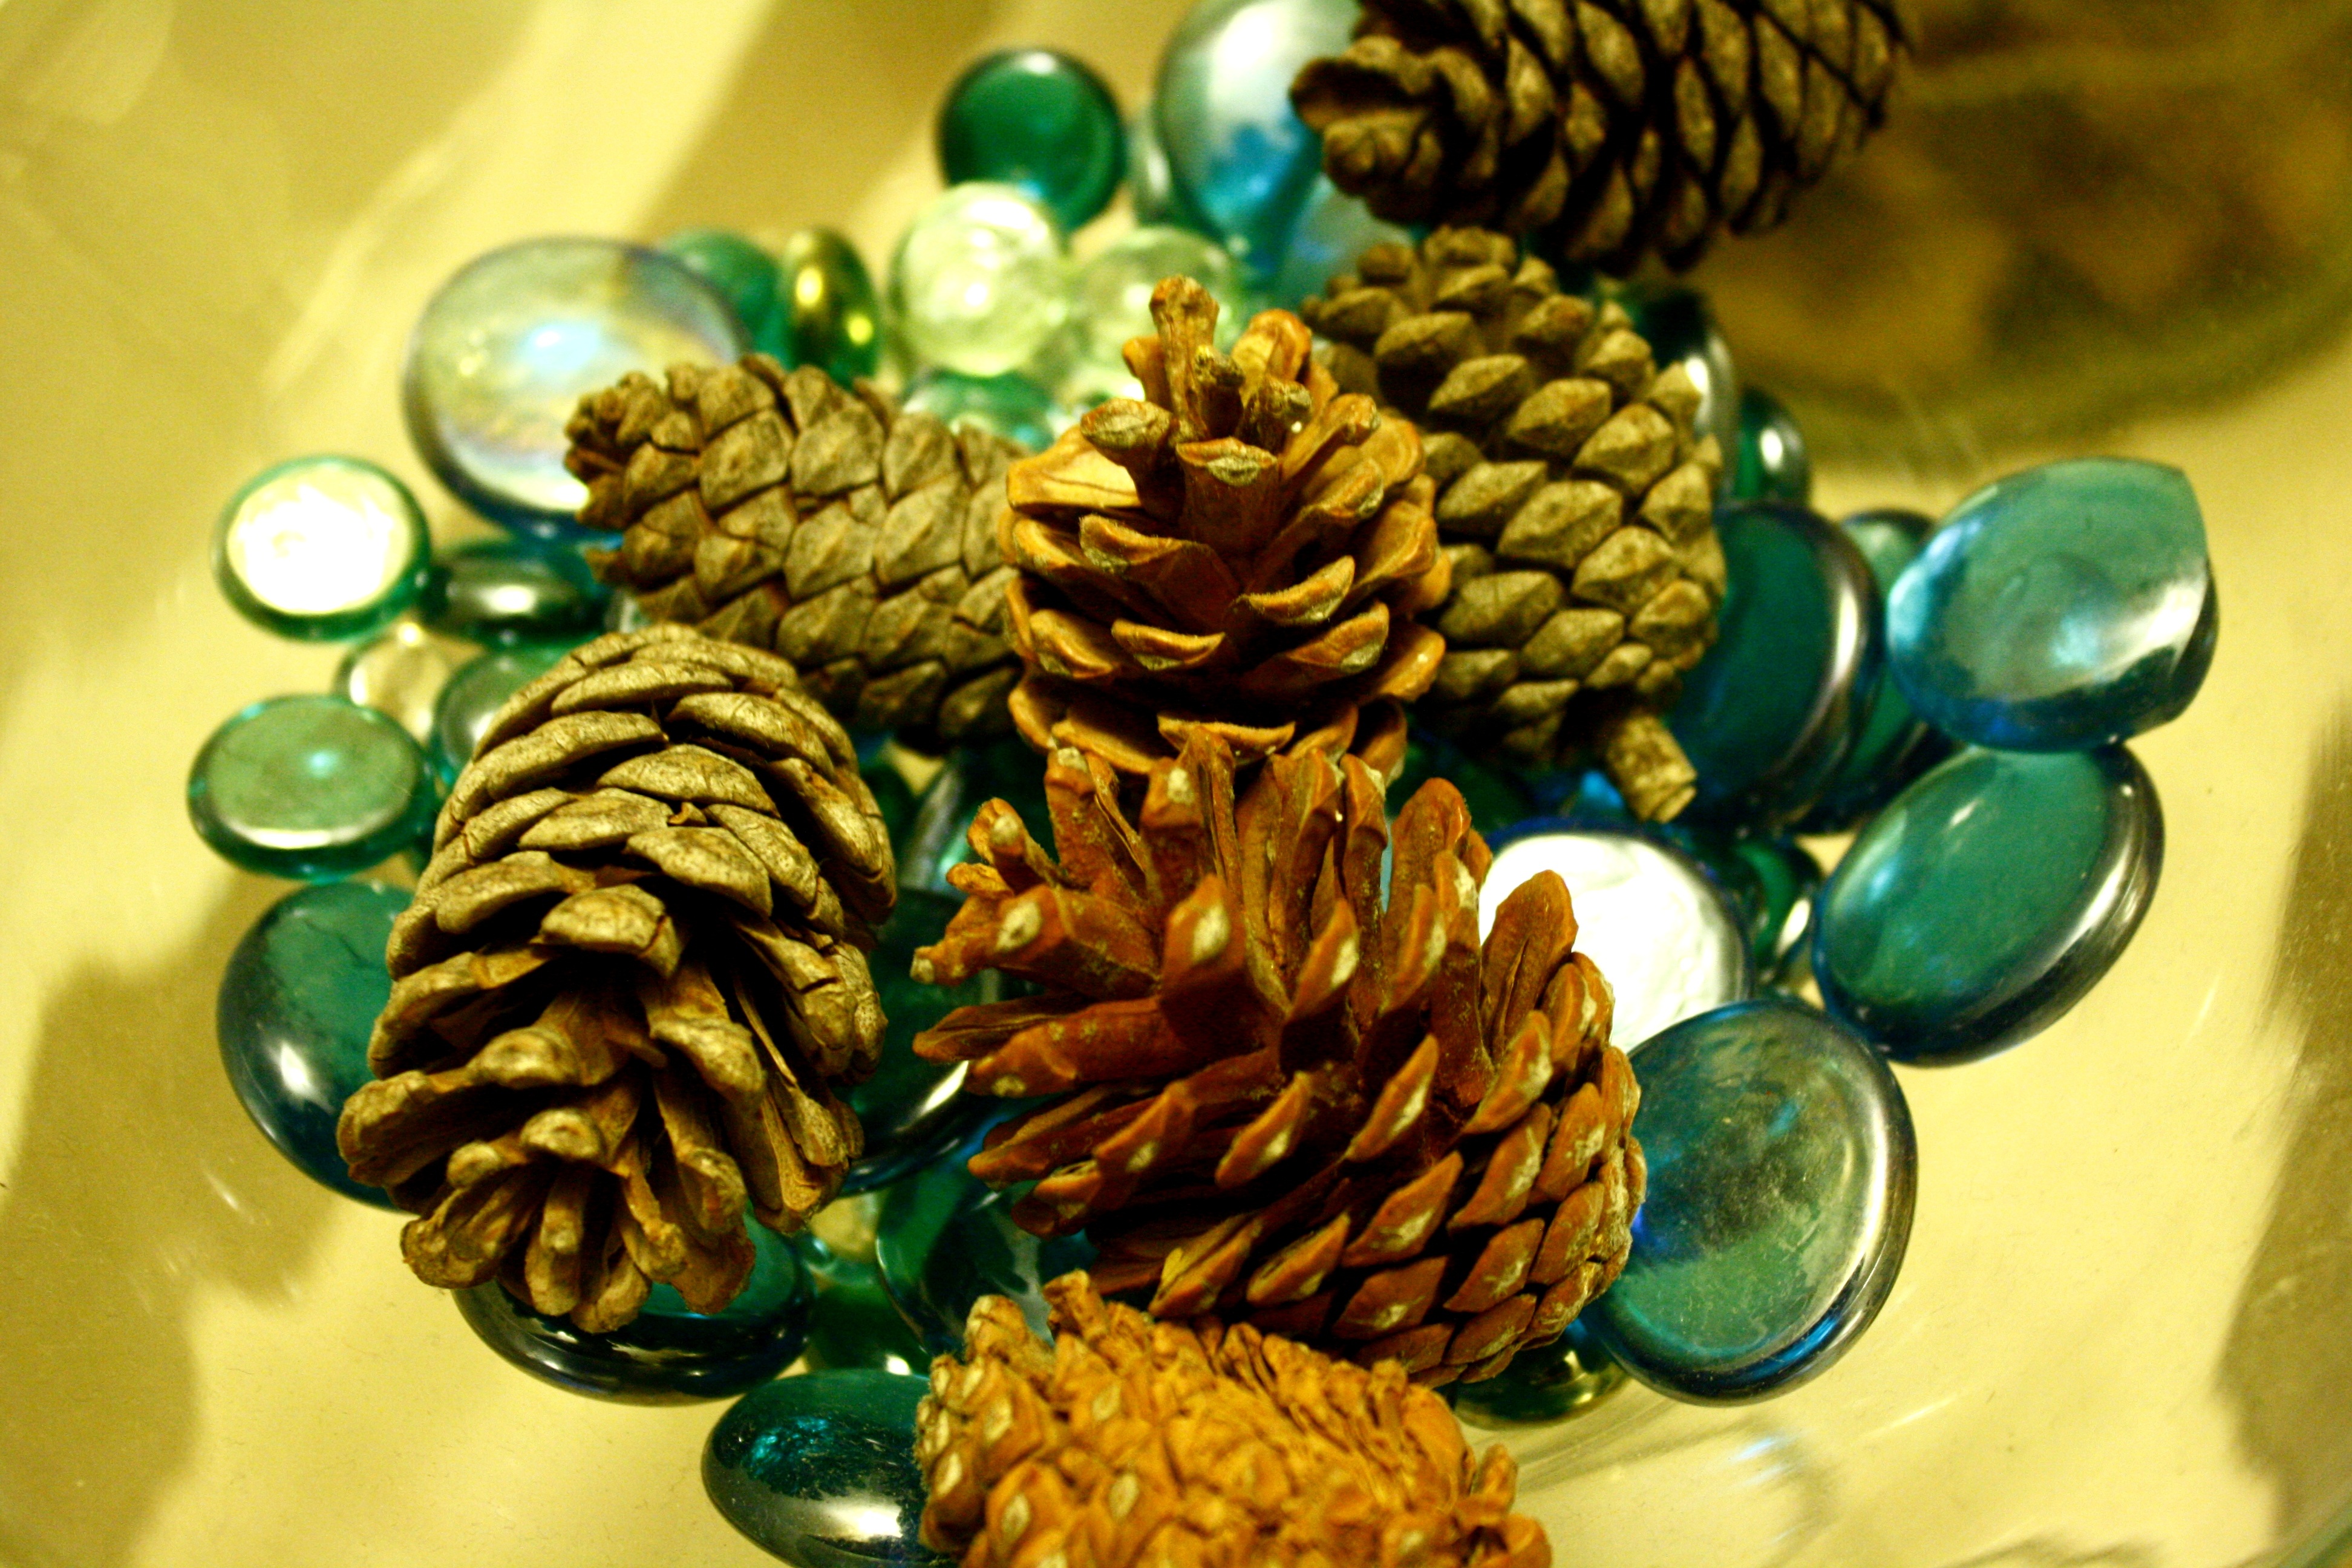
tree, plant, flower, glass, stone, pine, food, green, produce, blue, bead, pineapple, christmas decoration, jewellery, art, turquoise, celeste, pinion, macro photography, aquamarine, land plant, fashion accessory, conifer cone